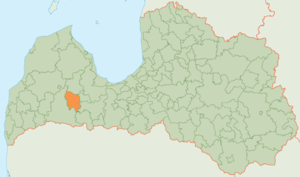
Brocēni est un novads de Lettonie, situé dans la région de Kurzeme. En 2009, sa population est de 7 215 habitants.